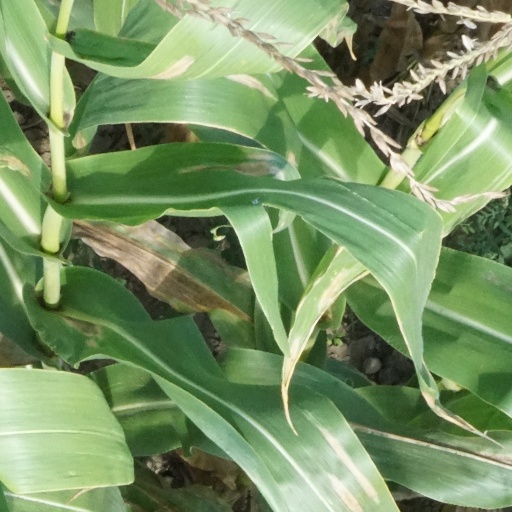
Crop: maize; corn